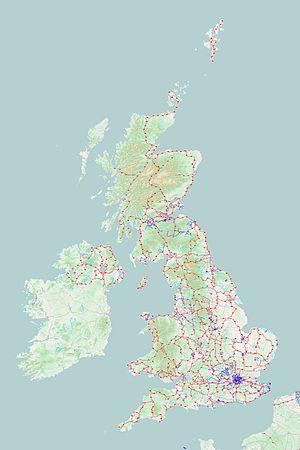
Une véloroute est un itinéraire cyclable de moyenne ou longue distance, continu, adapté à la circulation à vélo. En France, une véloroute n'est généralement pas entièrement en site propre : elle est composée d'un mélange de voies partagées avec les modes de transport motorisés et de voies en site propre pouvant être des voies vertes aux caractéristiques elles-mêmes normalisées. La véloroute permet de mettre en place des itinéraires cyclables sur de grandes distances sans devoir tout passer en site propre et en exploitant le réseau de routes secondaires très dense et peu fréquenté.
Le National Cycle Network est le réseau national des grandes voies cyclables du Royaume-Uni. Il a été mis en place par l'organisation caritative Sustrans, aidée par une subvention de la National Lottery d'une valeur de 42,5 millions de livres sterling, dans le but de promouvoir l'utilisation du vélo ainsi que le cyclotourisme dans le pays. En 2005, 230 millions de trajets à vélo ont été effectués sur les routes du National Cycle Network.